Bradley Lethbridge

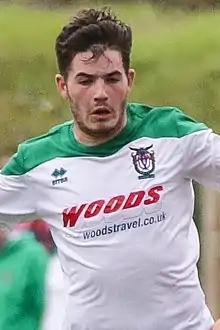
Lethbridge playing for Bognor Regis Town in 2018

Bradley Stephen Lethbridge (born 22 December 2000) is an English footballer who plays as a forward for Colden Common.